Shape-memory alloy

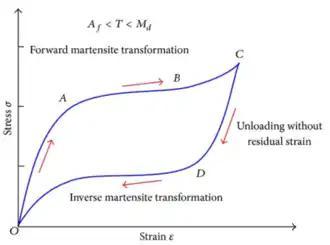
At stresses above the martensitic stress (A), austenite will transform to martensite and induce large macroscopic strains until no austenite remains (C). Upon unloading, martensite will revert to austenite phase beneath the austenitic stress (D), at which point strain will be recovered until the material is fully austenitic and little to no deformation remains.

The main pseudoelastic effect comes from a stress-induced phase transformation. The figure on the right exhibits how this process occurs.